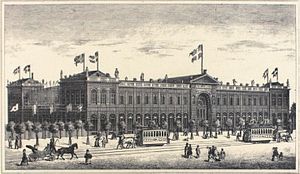
Industriforeningen
Industriforeningens bygning, opført af Vilhelm Klein til udstillingen i 1872
Industriforeningen, oprettet 12. juli 1838 som Industriforeningen i Kjøbenhavn og allerede 1840 slået sammen med Den merkantile Industriforening til Den merkantile Industriforening i Kjøbenhavn, var en dansk interesseforening – men ikke en arbejdsgiverforening – for industrielle virksomheder. Ifølge lovene, som fulgte i 1840, skulle foreningen "virke til Industriens Fremme i den danske Stat".